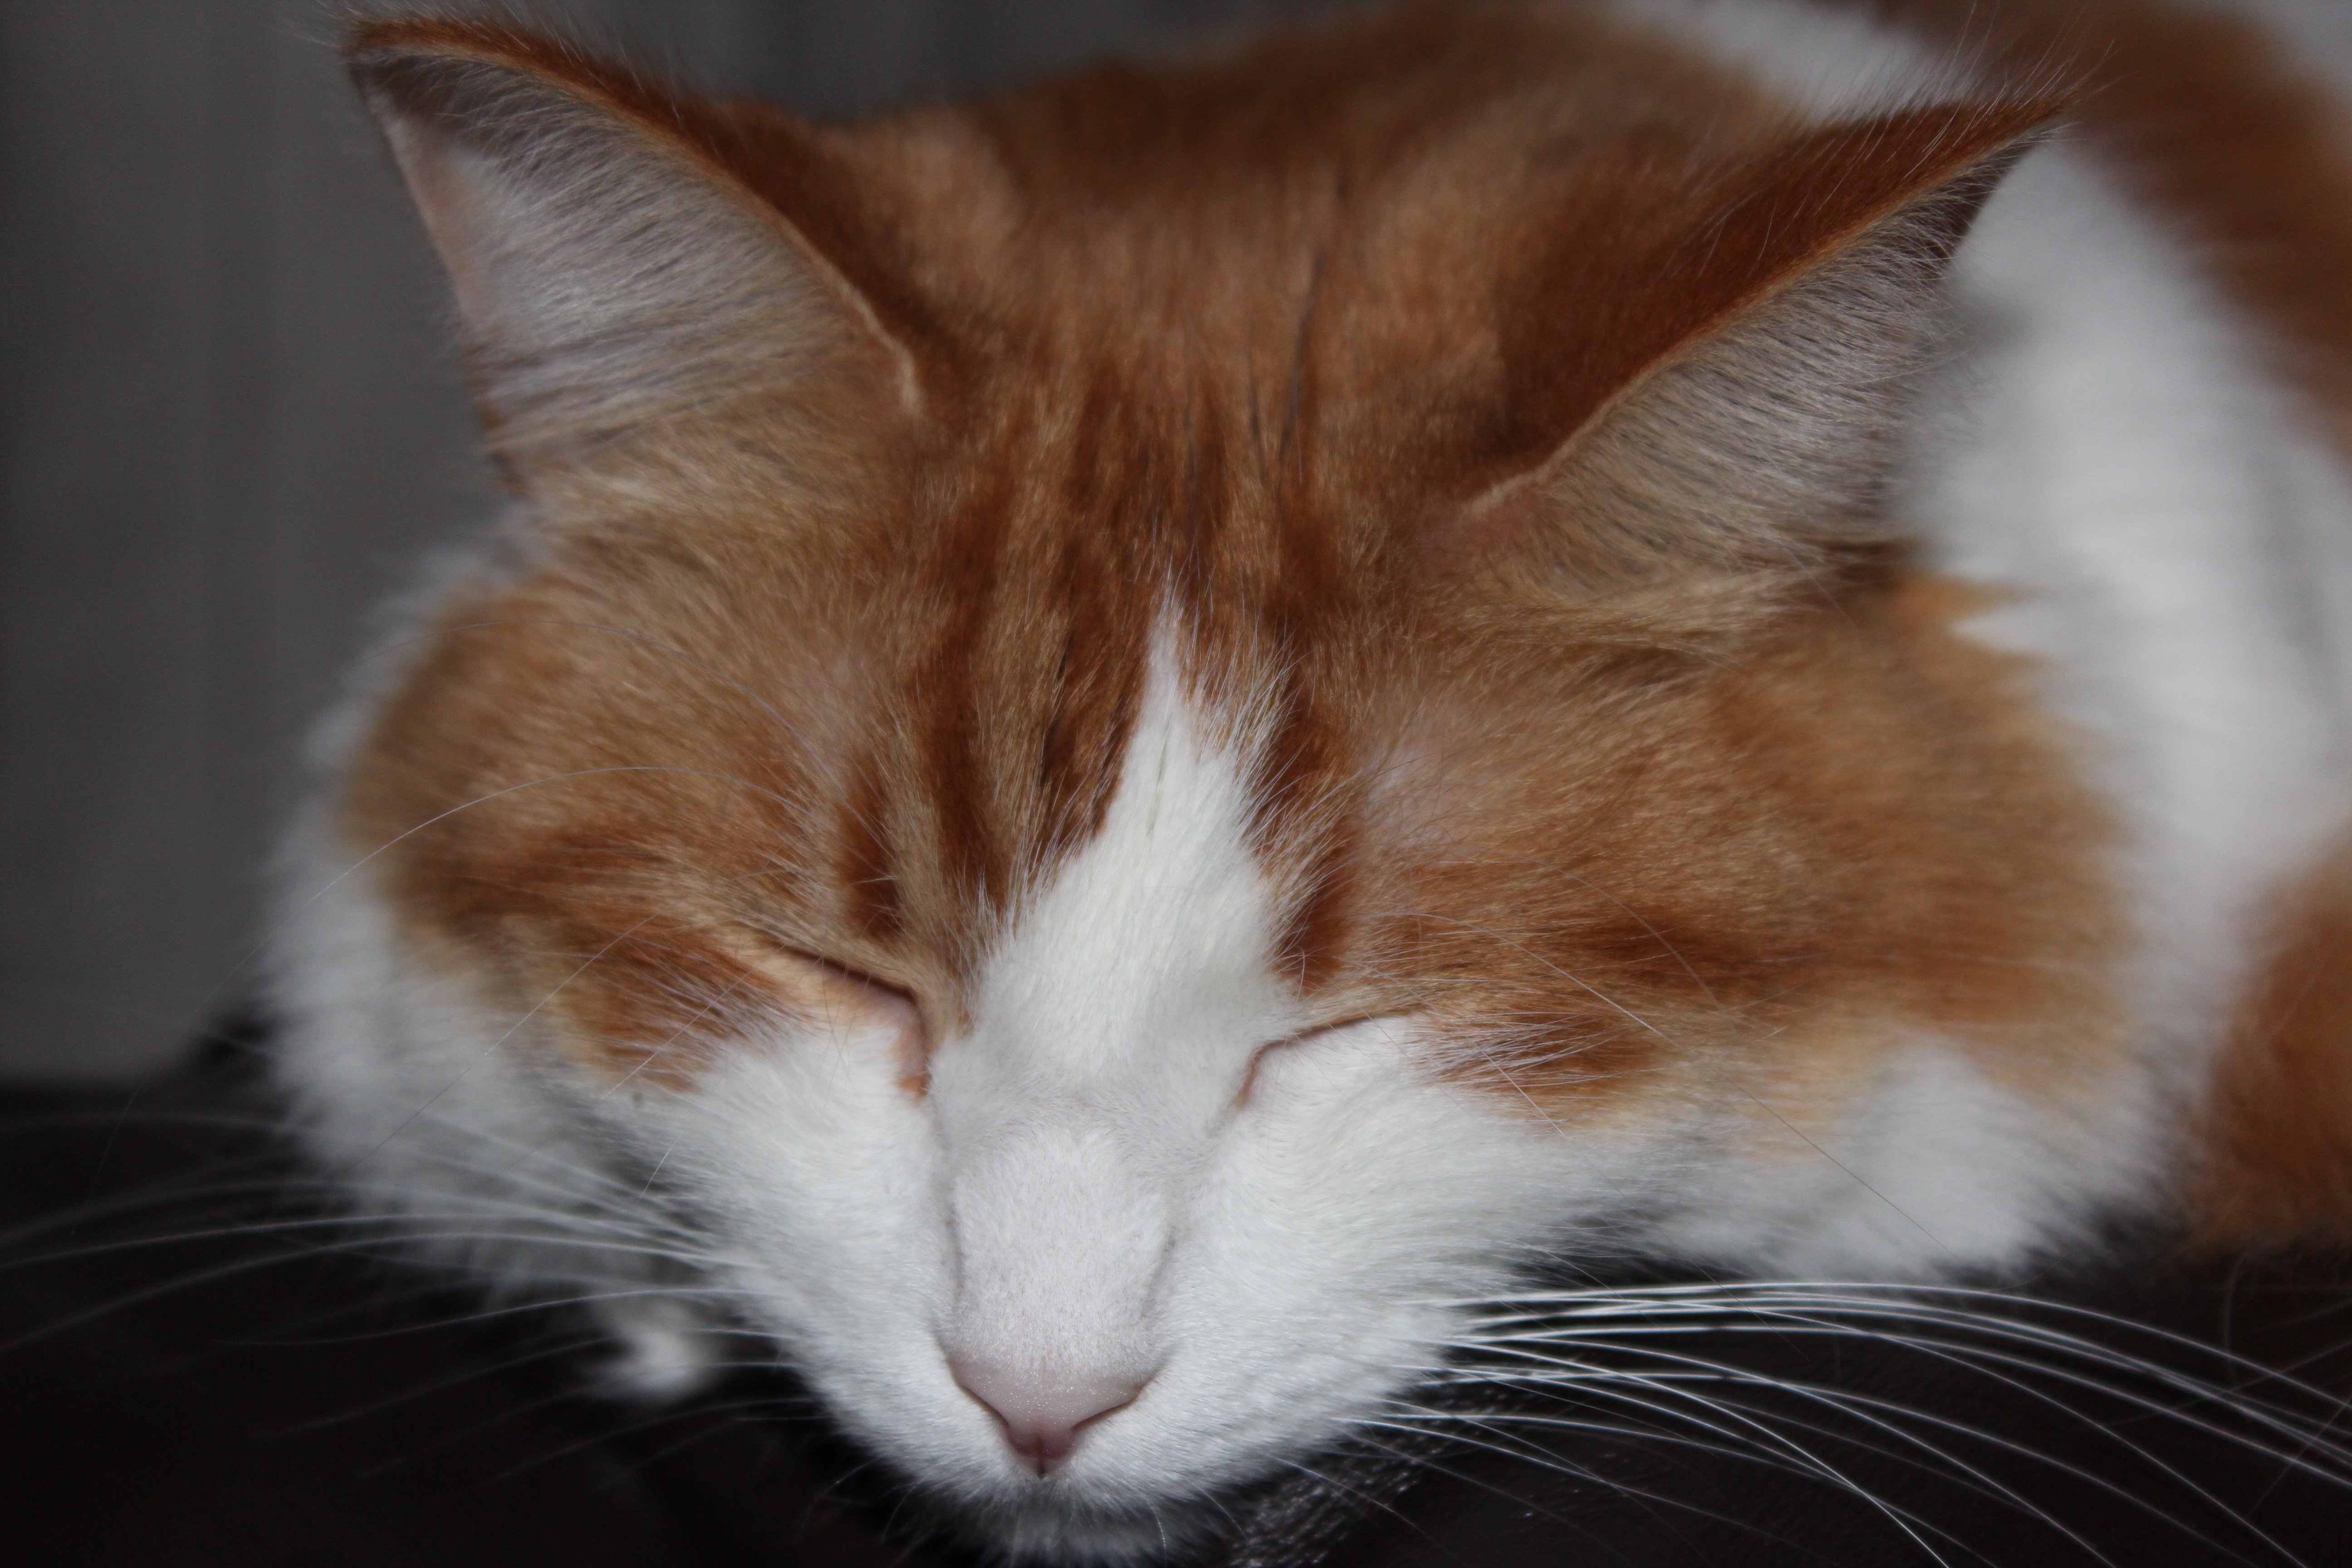
pet, cat, sleeping, feline, mammal, close up, nose, whiskers, eye, skin, moustache, vertebrate, organ, red fur, norwegian forest cat, small to medium sized cats, cat like mammal, domestic short haired cat